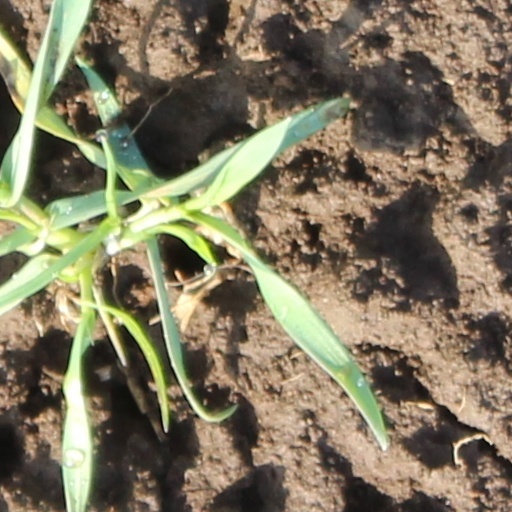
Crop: wheat